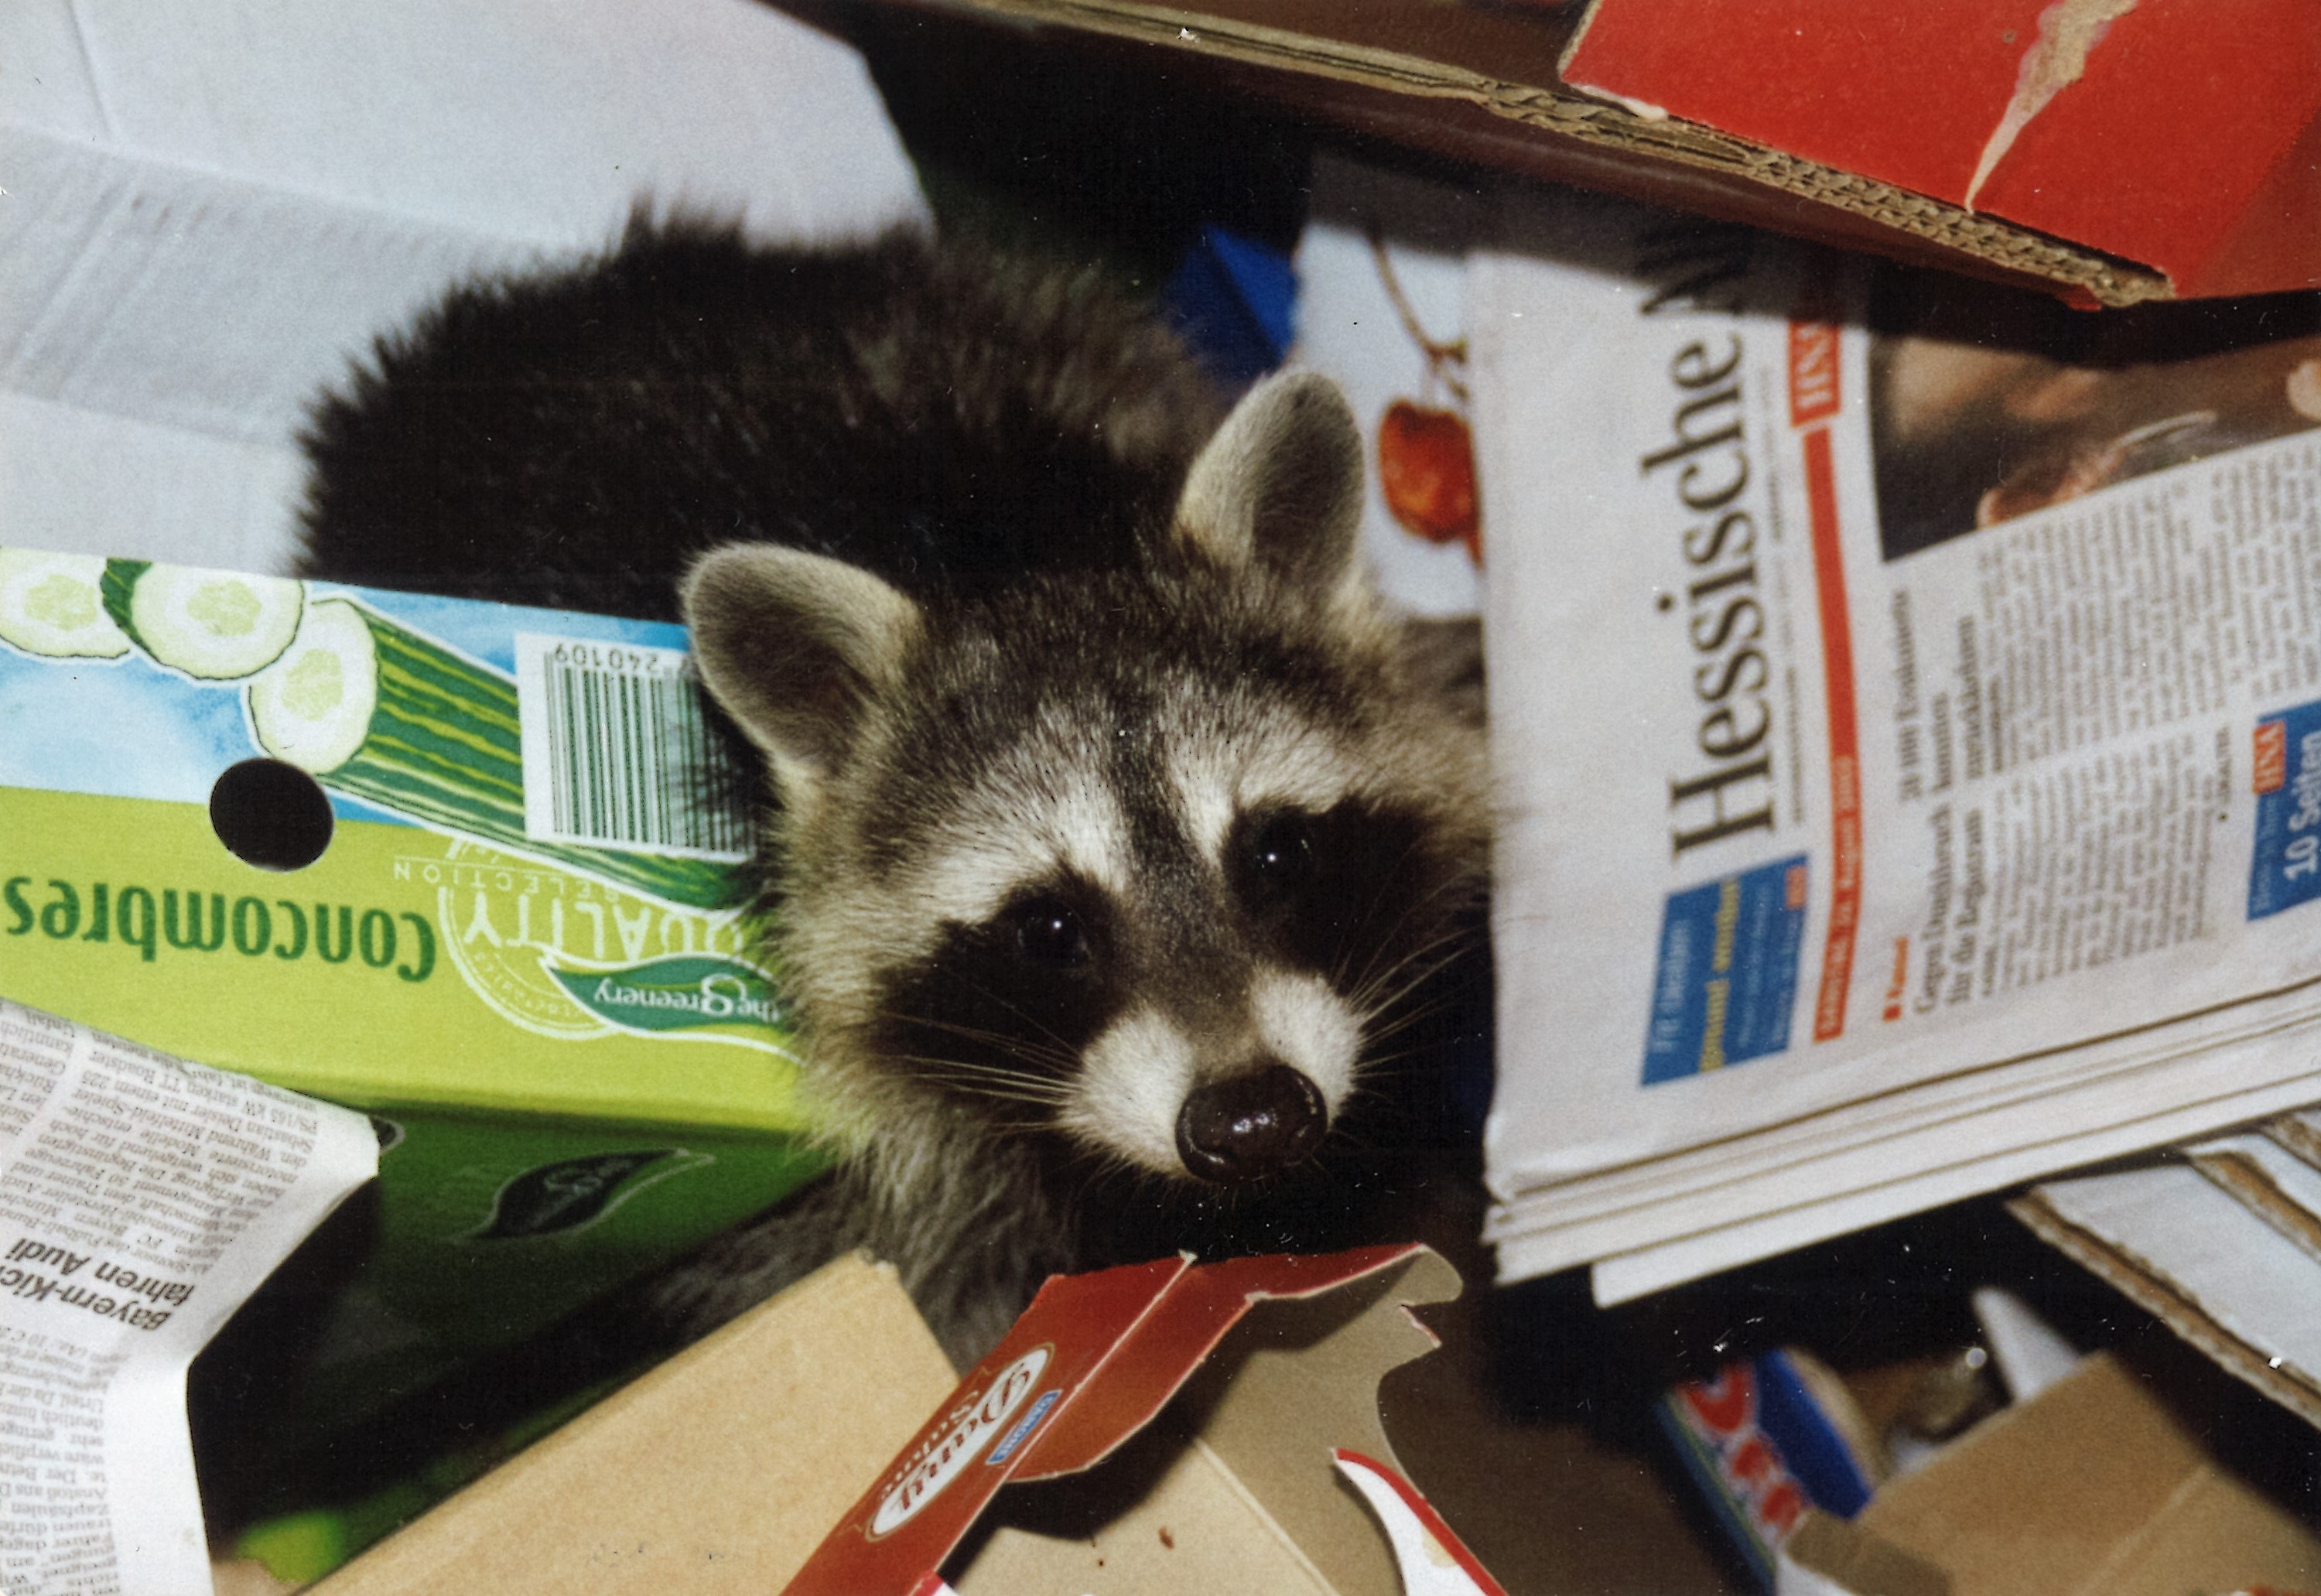
newspaper, mammal, paper, plage, raccoon, container, ferret, vertebrate, garbage, pest, hesse, kassel, invasion, procyon lotor, weasel, please donate, coffee donation, paypal, please appreciate, waste paper, coon plage, procyonidae